June Lake, California

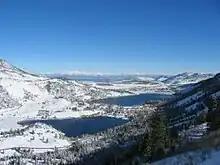
June Lake and Gull Lake looking east from June Mountain

From December through April, the June Mountain Ski Area is the center of activity for June Lake. In addition to its 500+ acres of ride able terrain for all abilities and types of skiers and snowboarders, the ski resort features a commanding view of the lakes below and the entire Mono Basin. There are also equipment rentals and a winter sports school.